Rawdon Brothers Aircraft

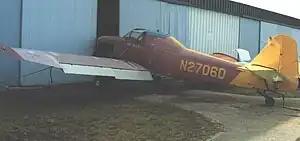
Rawdon T-1 single-seat crop-sprayer at North Perry airport, Florida, in March 1987

Rawdon R-1 was designed by Herb Rawdon in 1938 and a single example was built. It was a single-engine twin-seat side-by-side open cockpit low-wing training monoplane powered by a 75 h.p. Lycoming engine. It had a maximum speed of 110 mph and a cruising speed of 105 mph. The R-1 was not accepted as a trainer by the U.S. Army Air Corps and it was modified as a crop spraying aircraft.